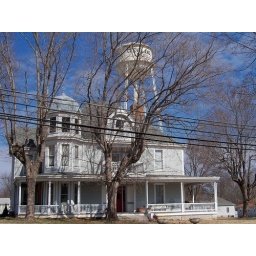
I wanted the house and the water tower, so the power wires got in the picture.